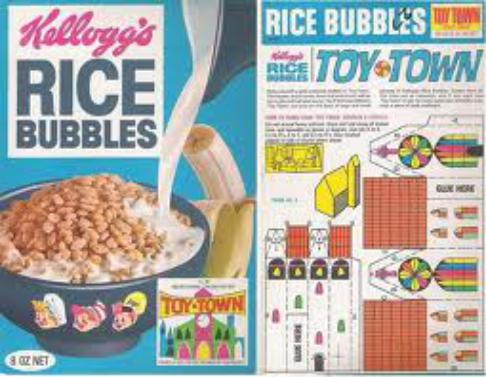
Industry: Food